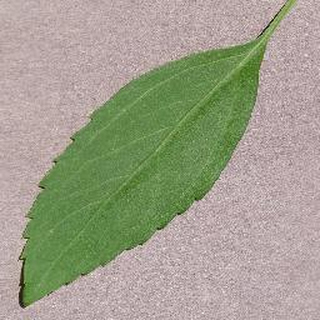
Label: healthy_cherry